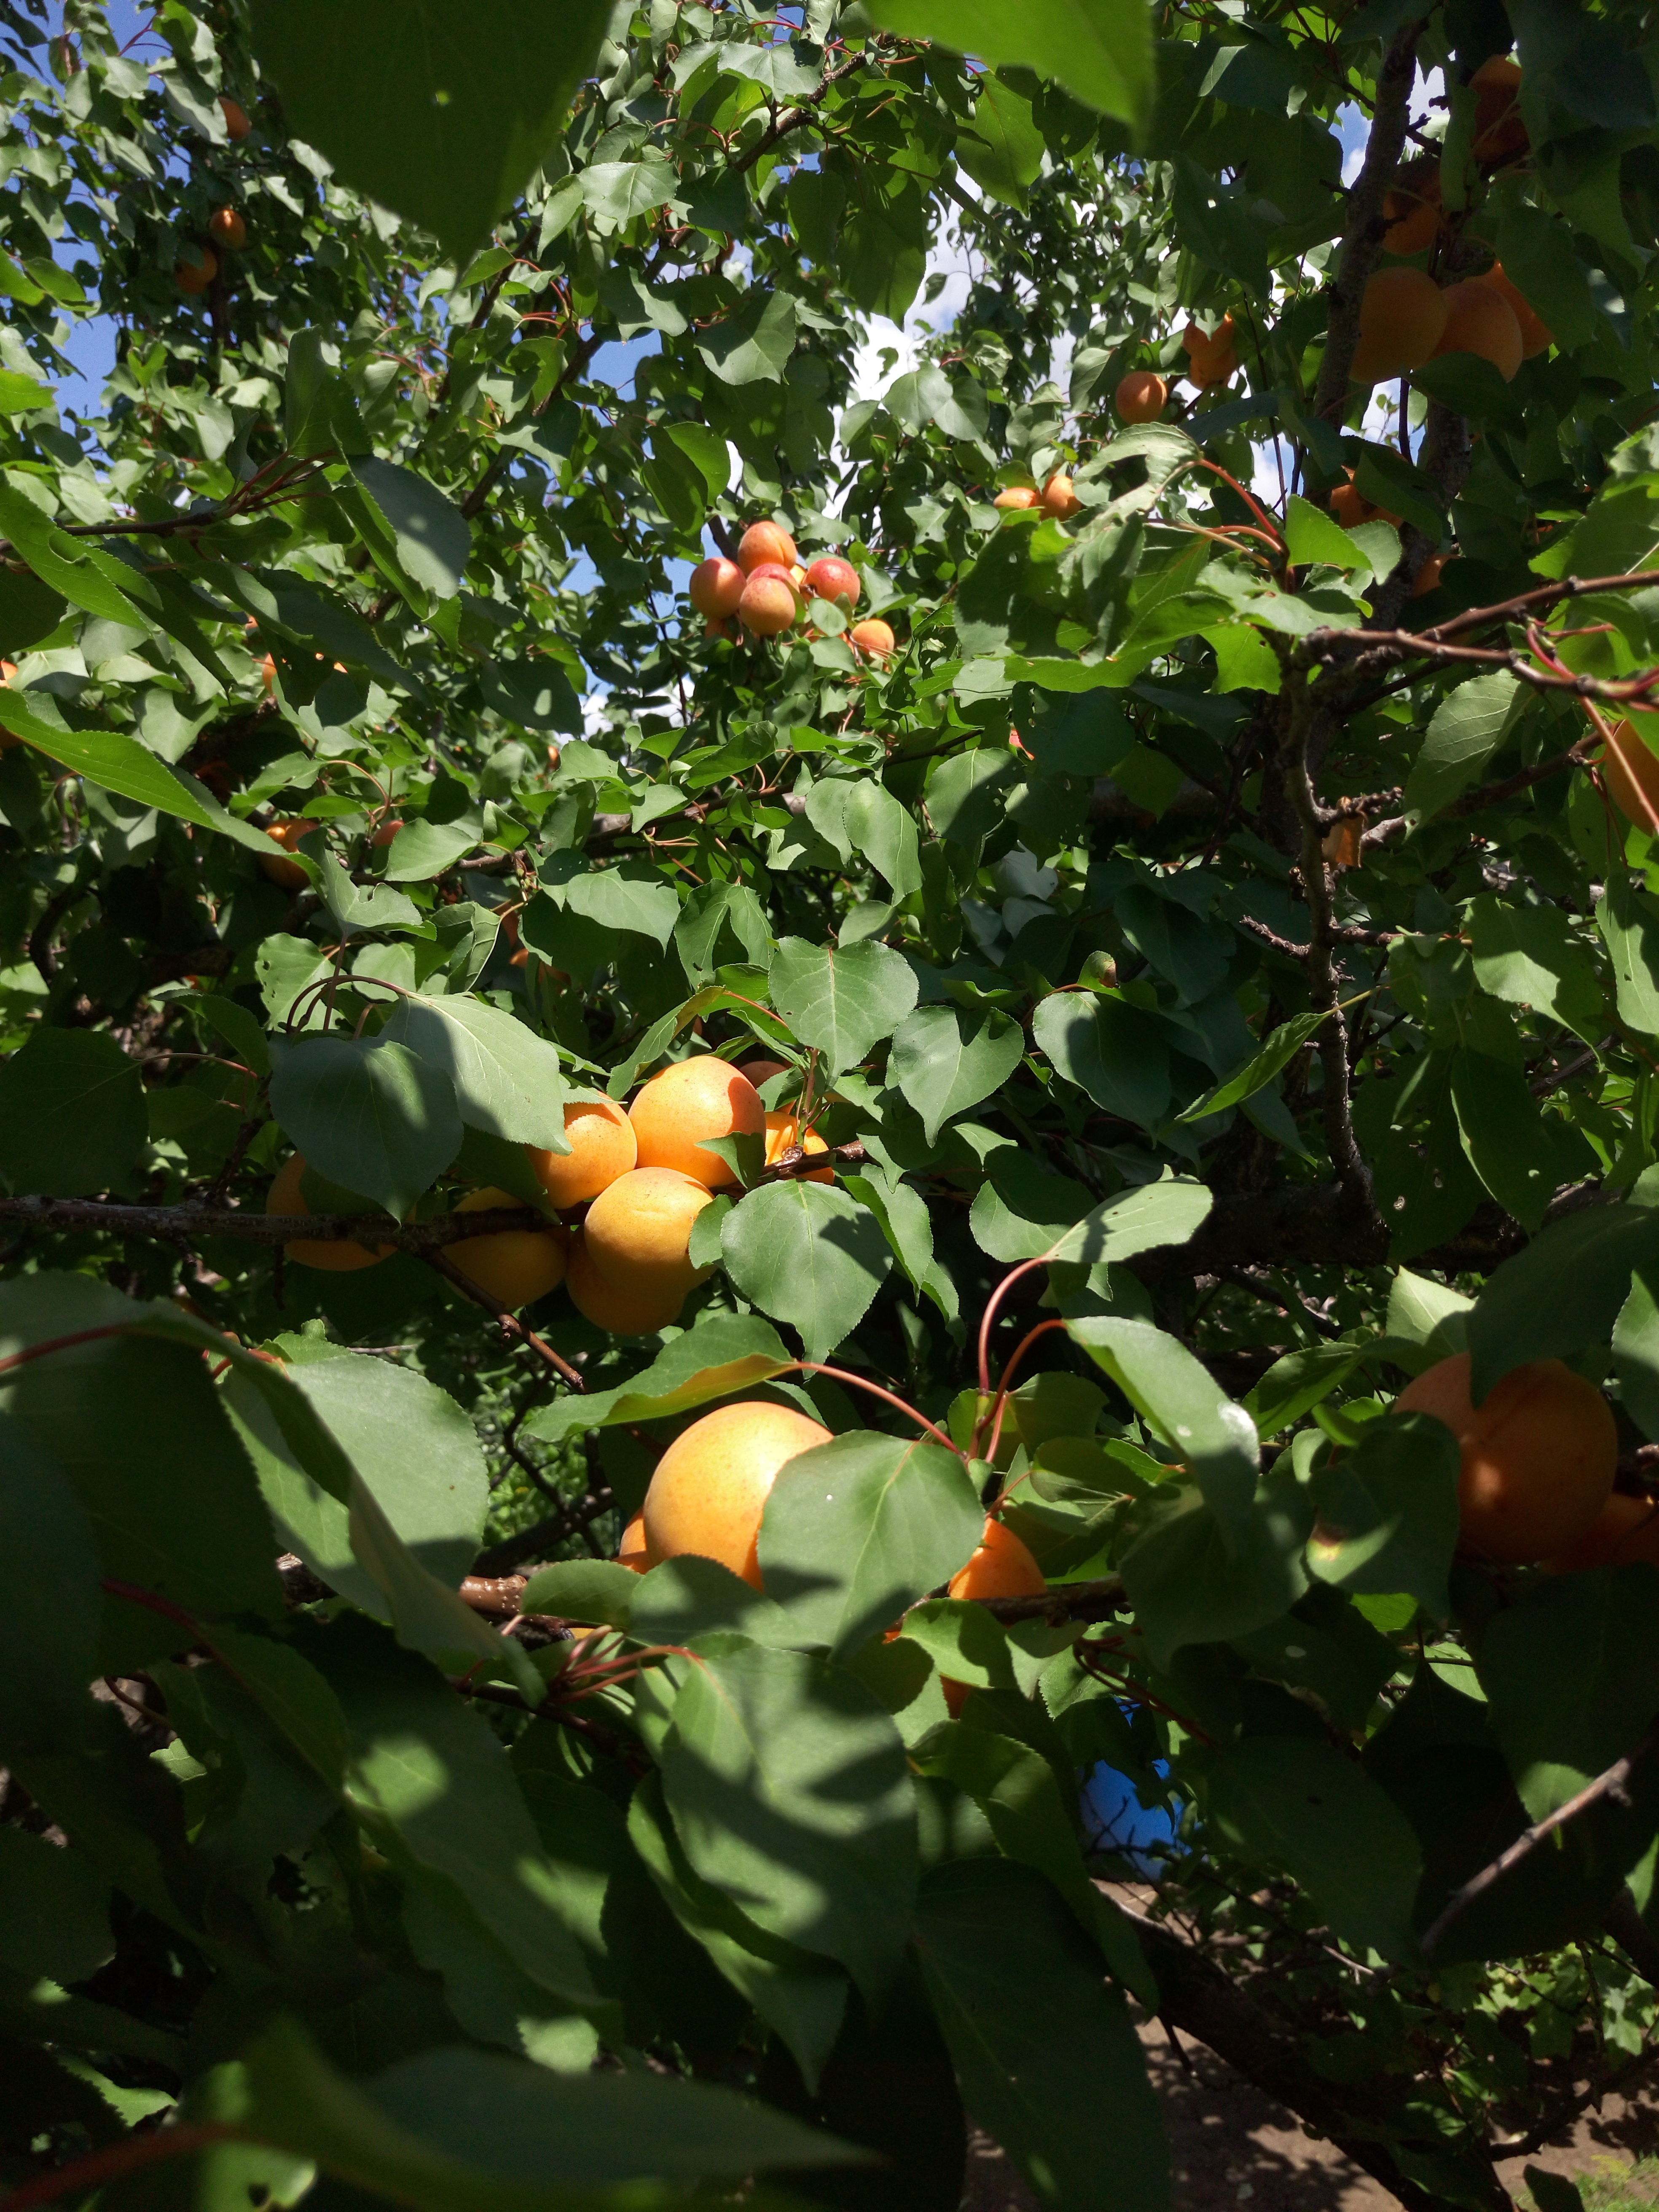
tree, branch, plant, fruit, leaf, flower, food, jungle, produce, autumn, botany, garden, flora, shrub, flowering plant, rose family, land plant